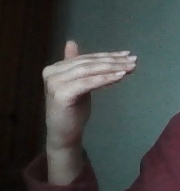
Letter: khaa